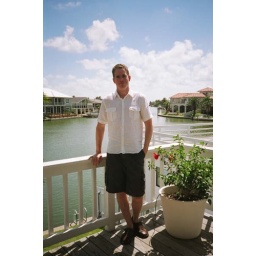
On the balcony of our beach house in Rockport